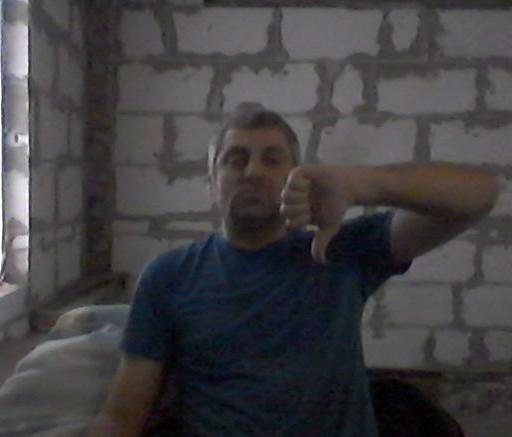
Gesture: dislike